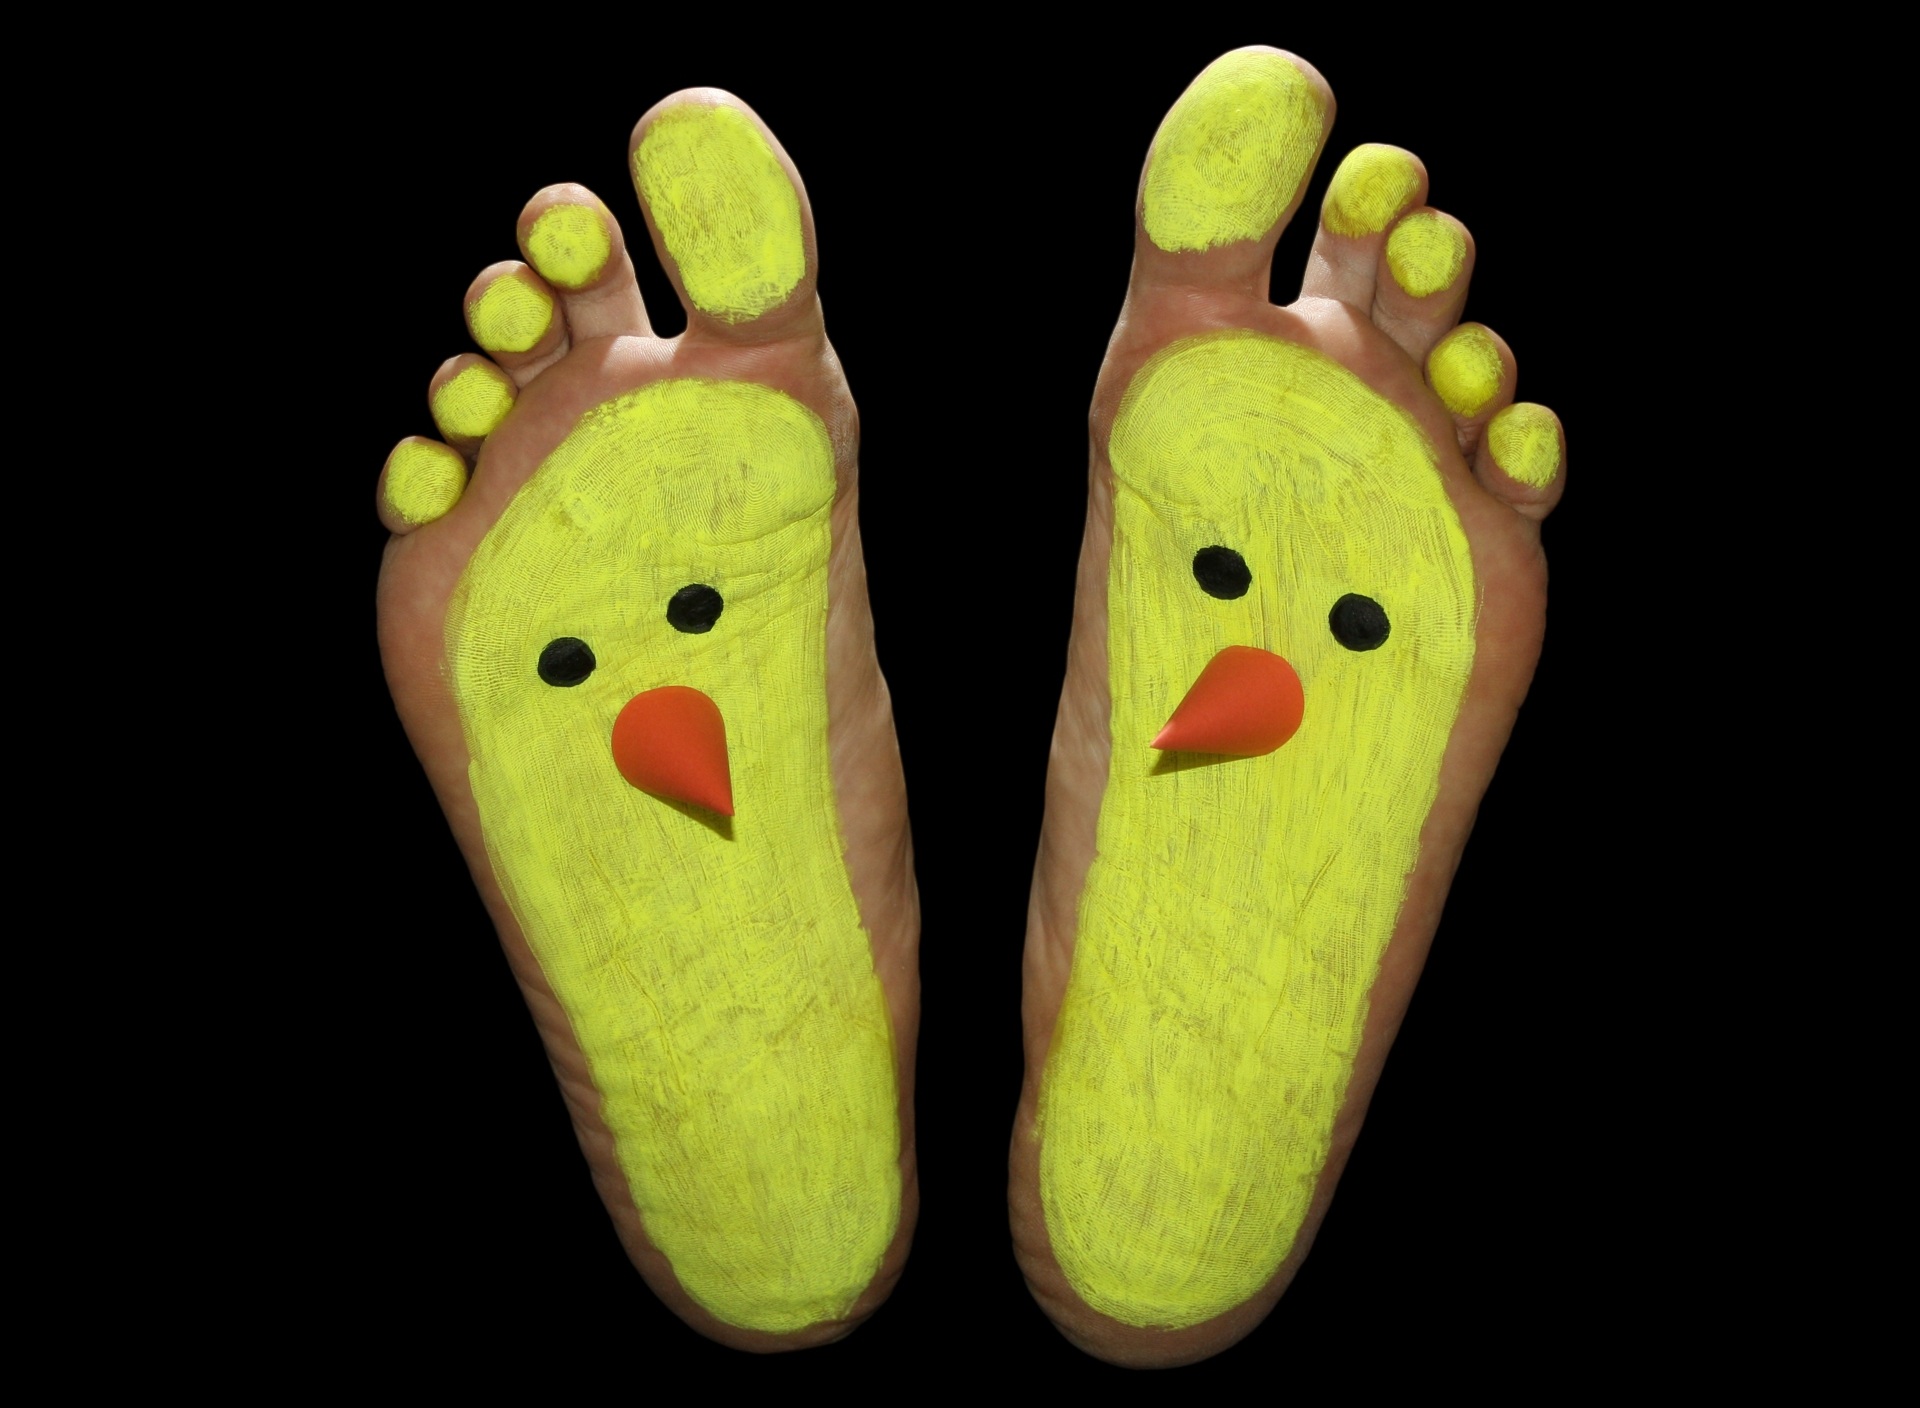
hand, shoe, feet, finger, food, produce, foot, insect, sole, yellow, nail, chicken, invertebrate, fun, footwear, little, funny, painted, ten